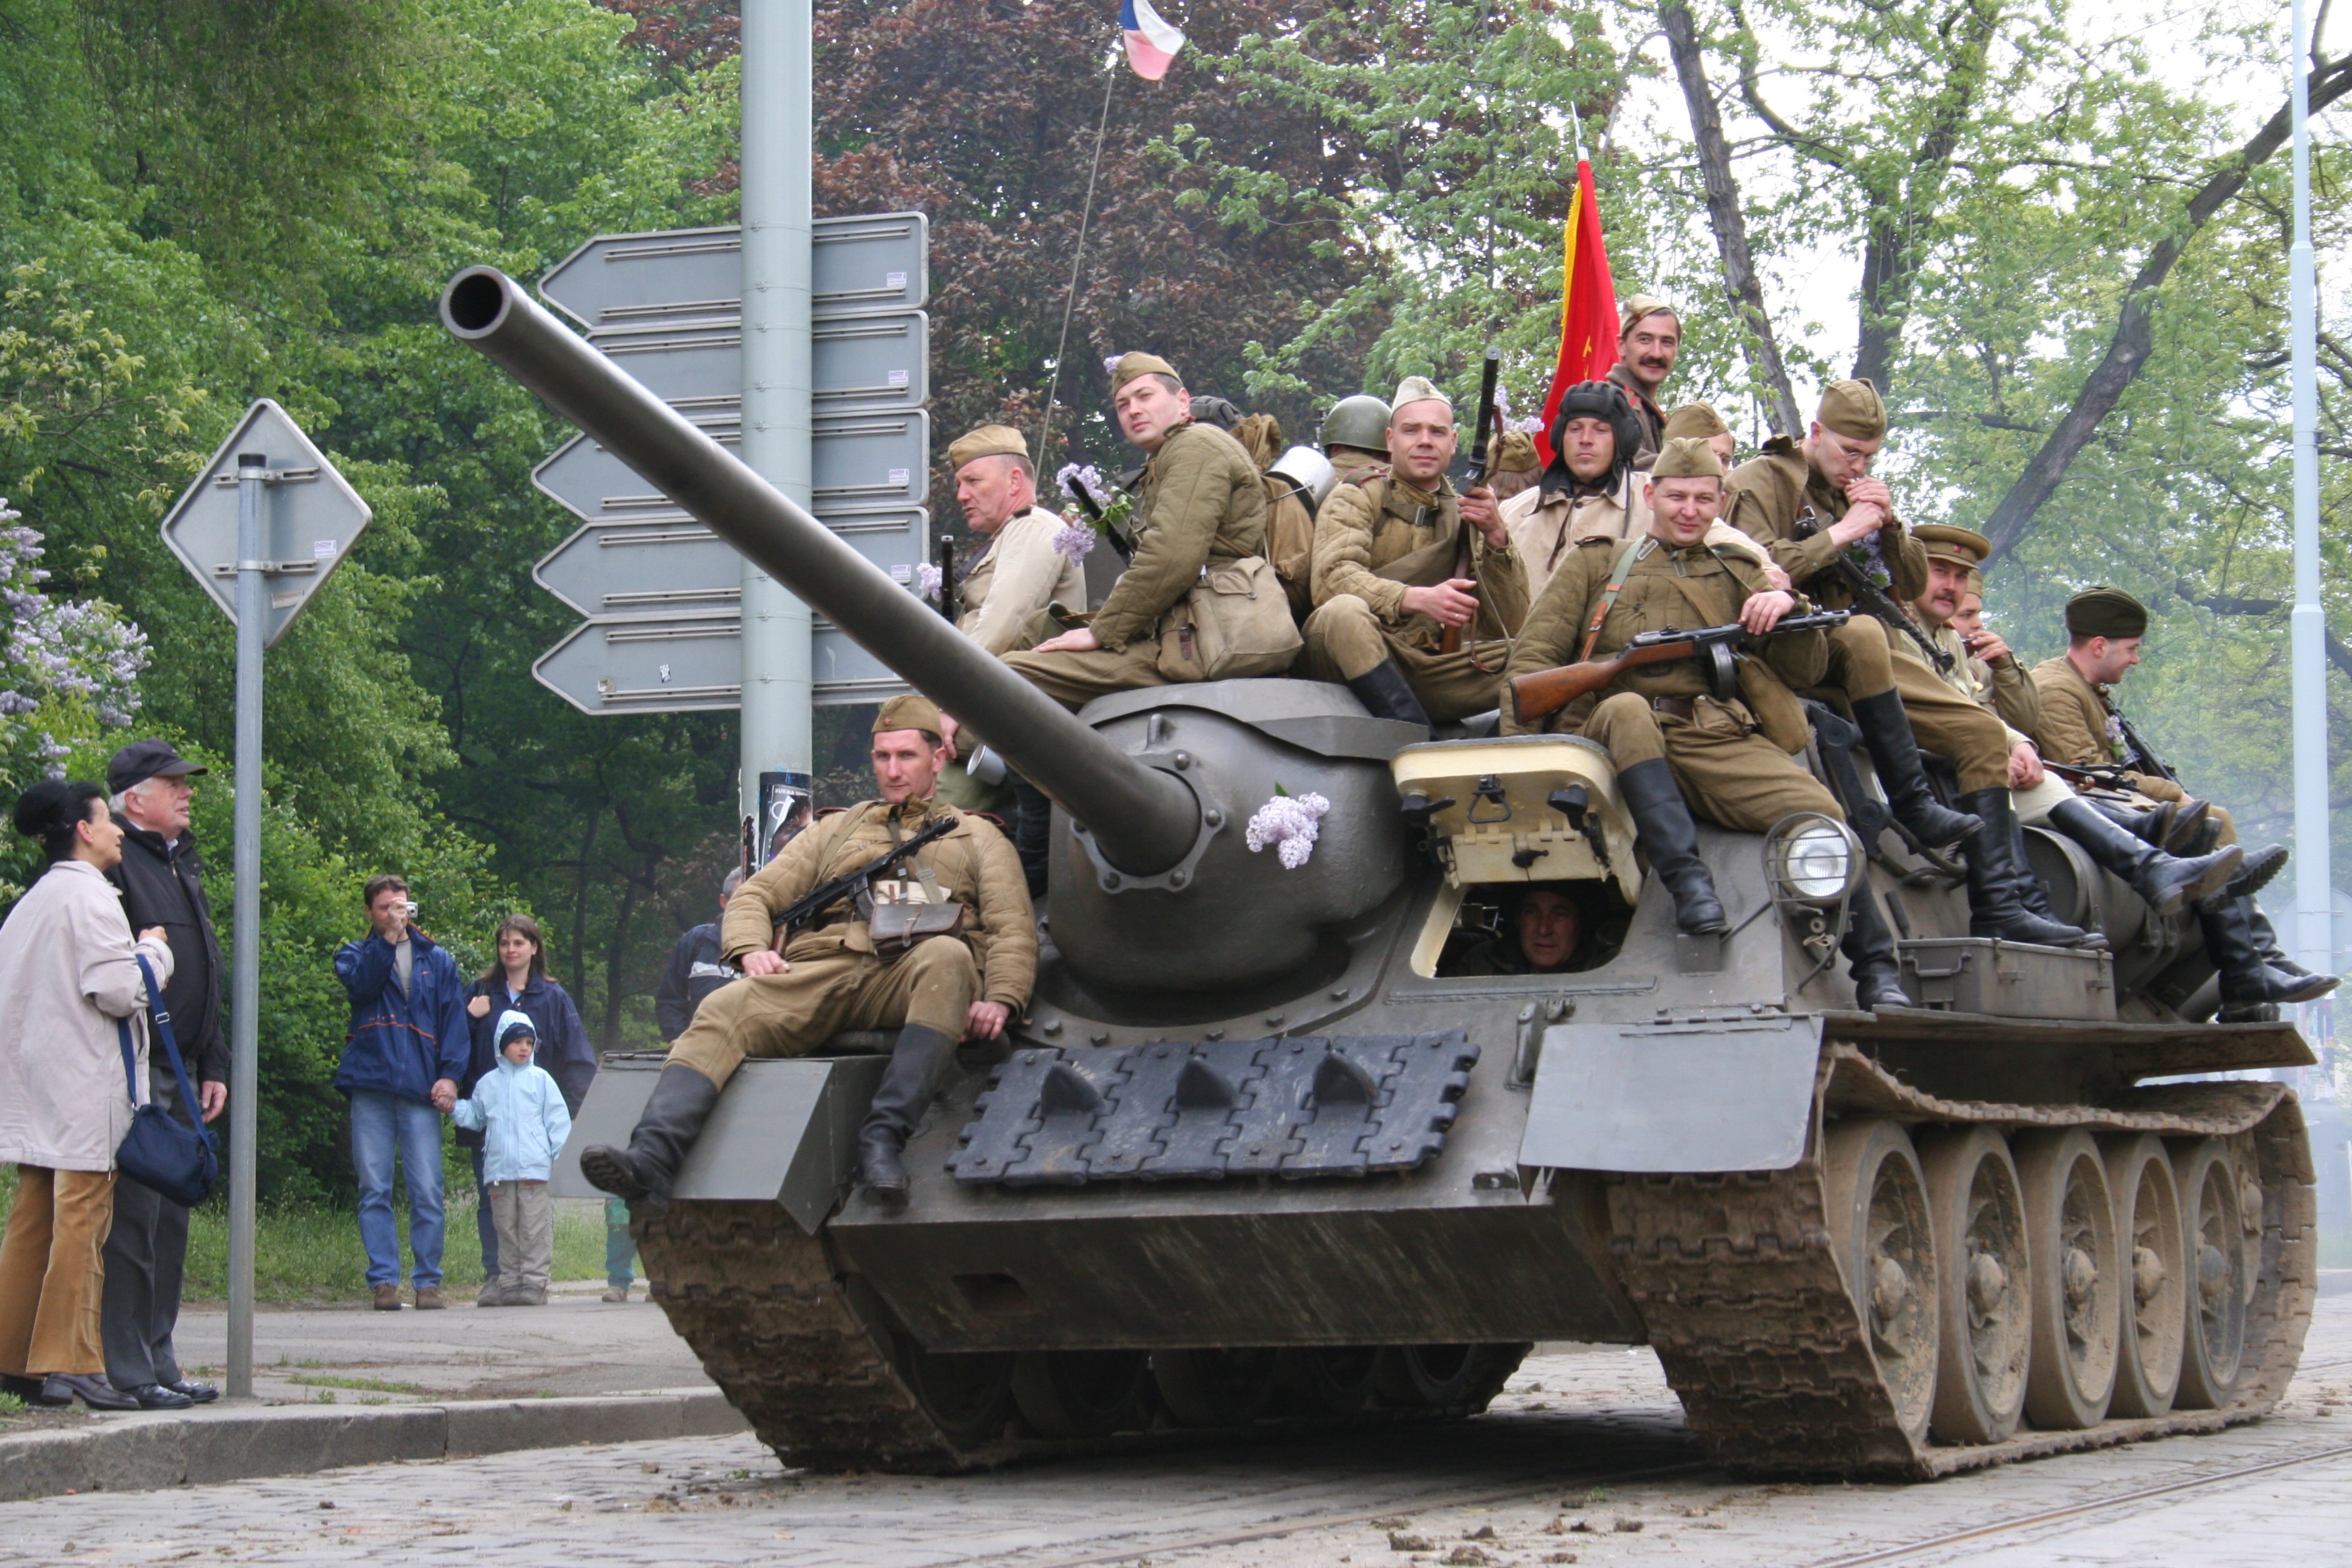
military, army, vehicle, weapon, history, tank, tanks, soldiers, troop, infantry, military parade, the show, the liberation of prague